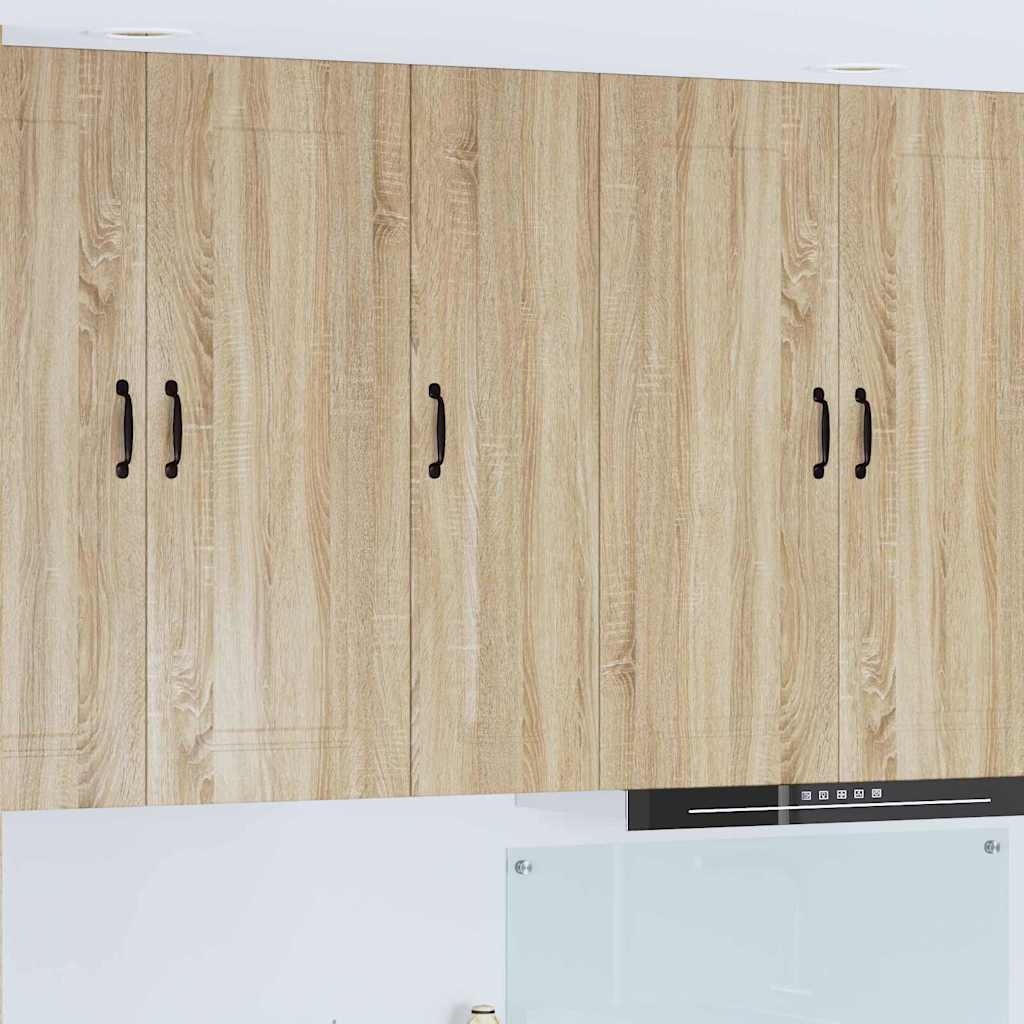
vidaXL Kitchen Wall Cabinet with Shelf Sonoma Oak 30 x 31 x 100 cm
This Kitchen Wall Cabinet adds a modern touch to your kitchen space while offering ample storage solutions to keep your kitchen organized and tidy. Its clean lines and white frame bring a sense of minimalism and functionality, making it suitable for various kitchen decors. Perfect for storing tableware, cooking ingredients, or other kitchen essentials, this wall cabinet combines function with a sleek design, enhancing any culinary environment. Materials: Made from high-quality engineered wood, the cabinet combines strength and style. The white matte finish provides a sleek look while integrating seamlessly with existing kitchen decor. The sturdy material ensures that your items are held securely, offering peace of mind with every use. Included Components: Designed with board shelves for versatile storage, this cabinet offers multiple compartments to store a range of kitchen items effectively. The metal bar handles add a functional and aesthetic touch to access your storage with ease. Features /Function /Design: Wall-mounted design frees up floor space, offering flexibility in kitchen layouts. The ample storage feature allows for a variety of items to be stored, from spices to larger cooking utensils, making it a staple for busy kitchens. Recommended Uses: Ideal for the kitchen, this cabinet can be used for storing utensils, food items, and cookware, maximizing space and keeping areas organized. It fits seamlessly into residential kitchens and small commercial spaces where storage solutions are key. Care &Maintenance: Maintain the cabinet's pristine condition by wiping with a damp cloth. For assembly, use a screwdriver following the manufacturer's instructions. Ensure screws suited for your wall type are used during installation for stability. Colour: Sonoma oak Material: Engineered wood Overall dimensions: 30 x 31 x 100 cm (W x D x H) Weight: 13.6 kg Ample Storage With 3 shelves Frame material: Engineered wood With 1 hinge door door Indoor / outdoor: Indoor use only Delivery-contains: 1 x Kitchen wall cabinet Assembly required: Yes Mounting included: Wall / ceiling fixtures - eg specific screws or wall plugs - not included
Brand: vidaXL
Category: Furniture > Cabinets & Storage > Kitchen Cabinets > Wall Kitchen Cabinets